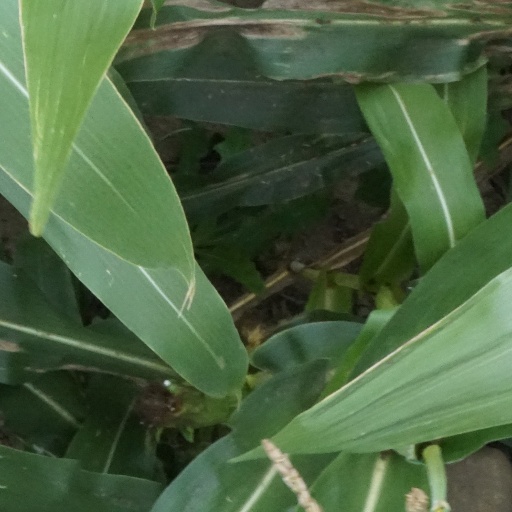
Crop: maize; corn